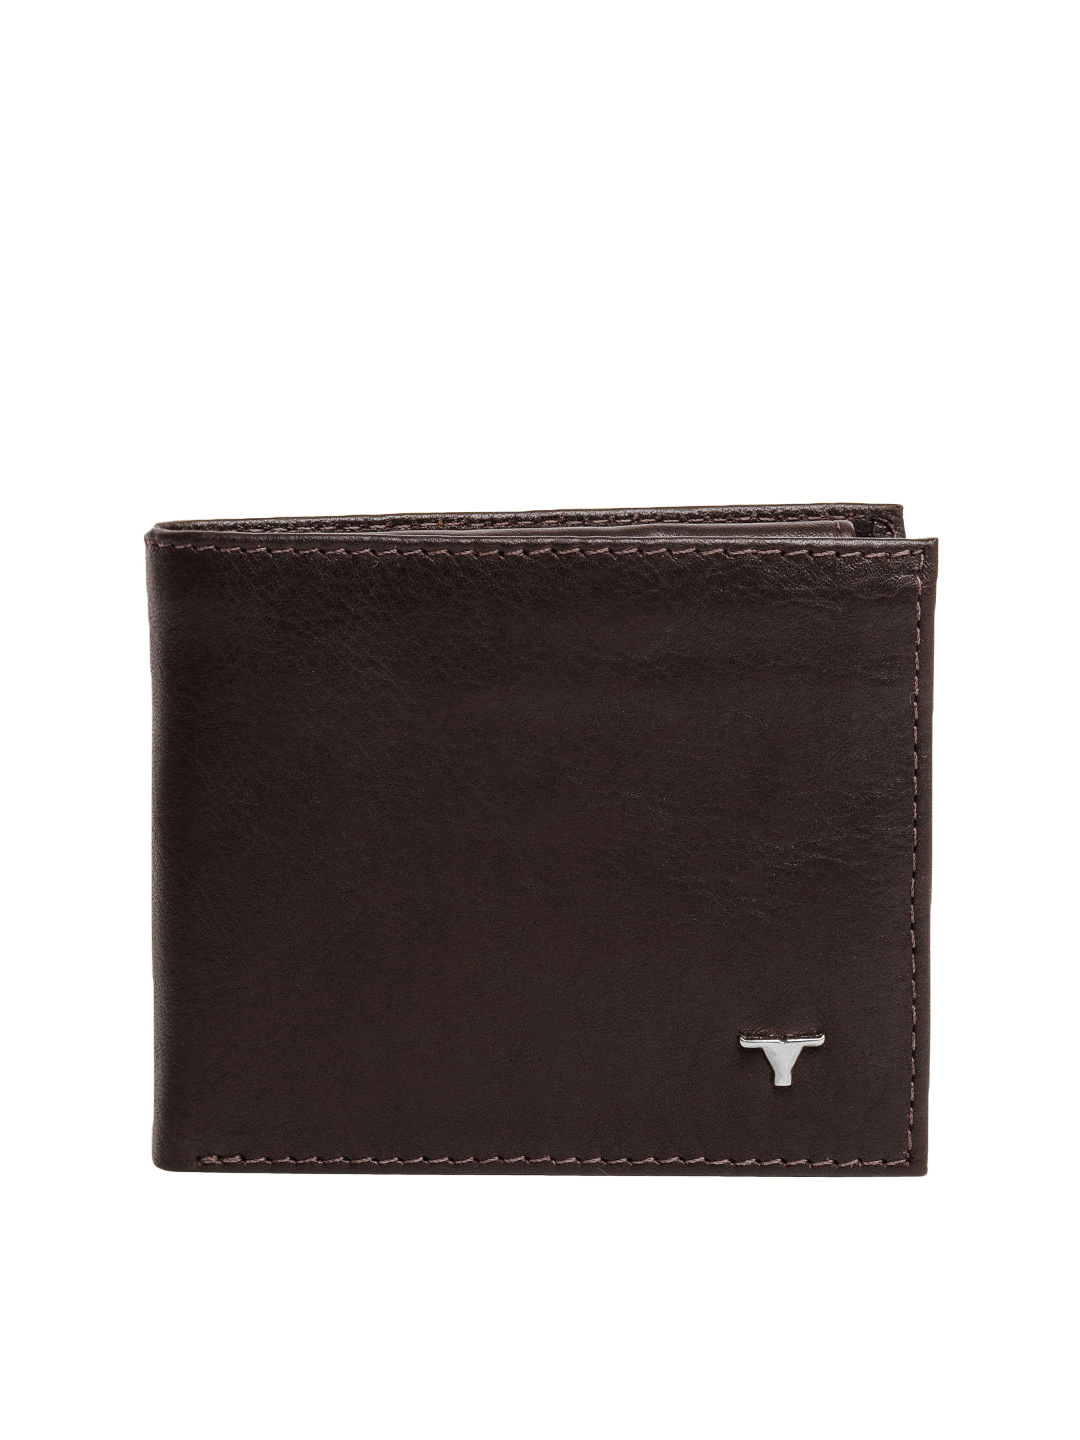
Bulchee Men Brown Wallet
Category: Accessories / Wallets / Wallets
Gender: Men
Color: Brown
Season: Winter 2015
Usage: Casual